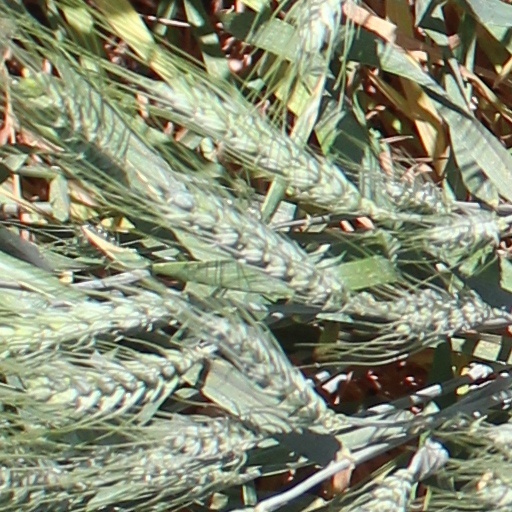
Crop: wheat